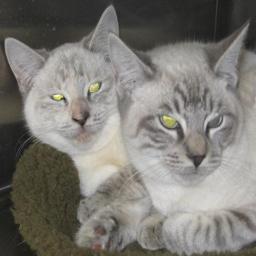
Animal: cats